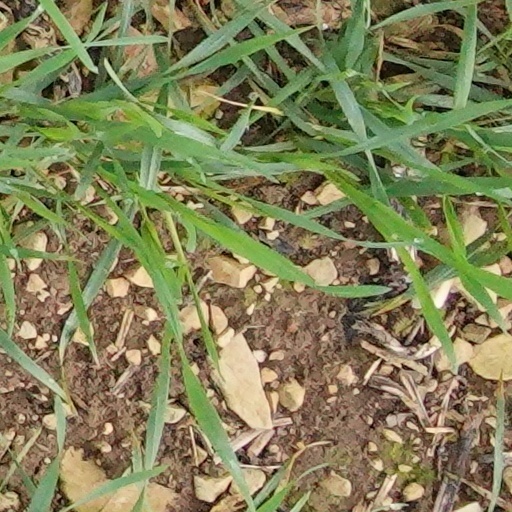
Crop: wheat